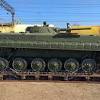
Label: BMP